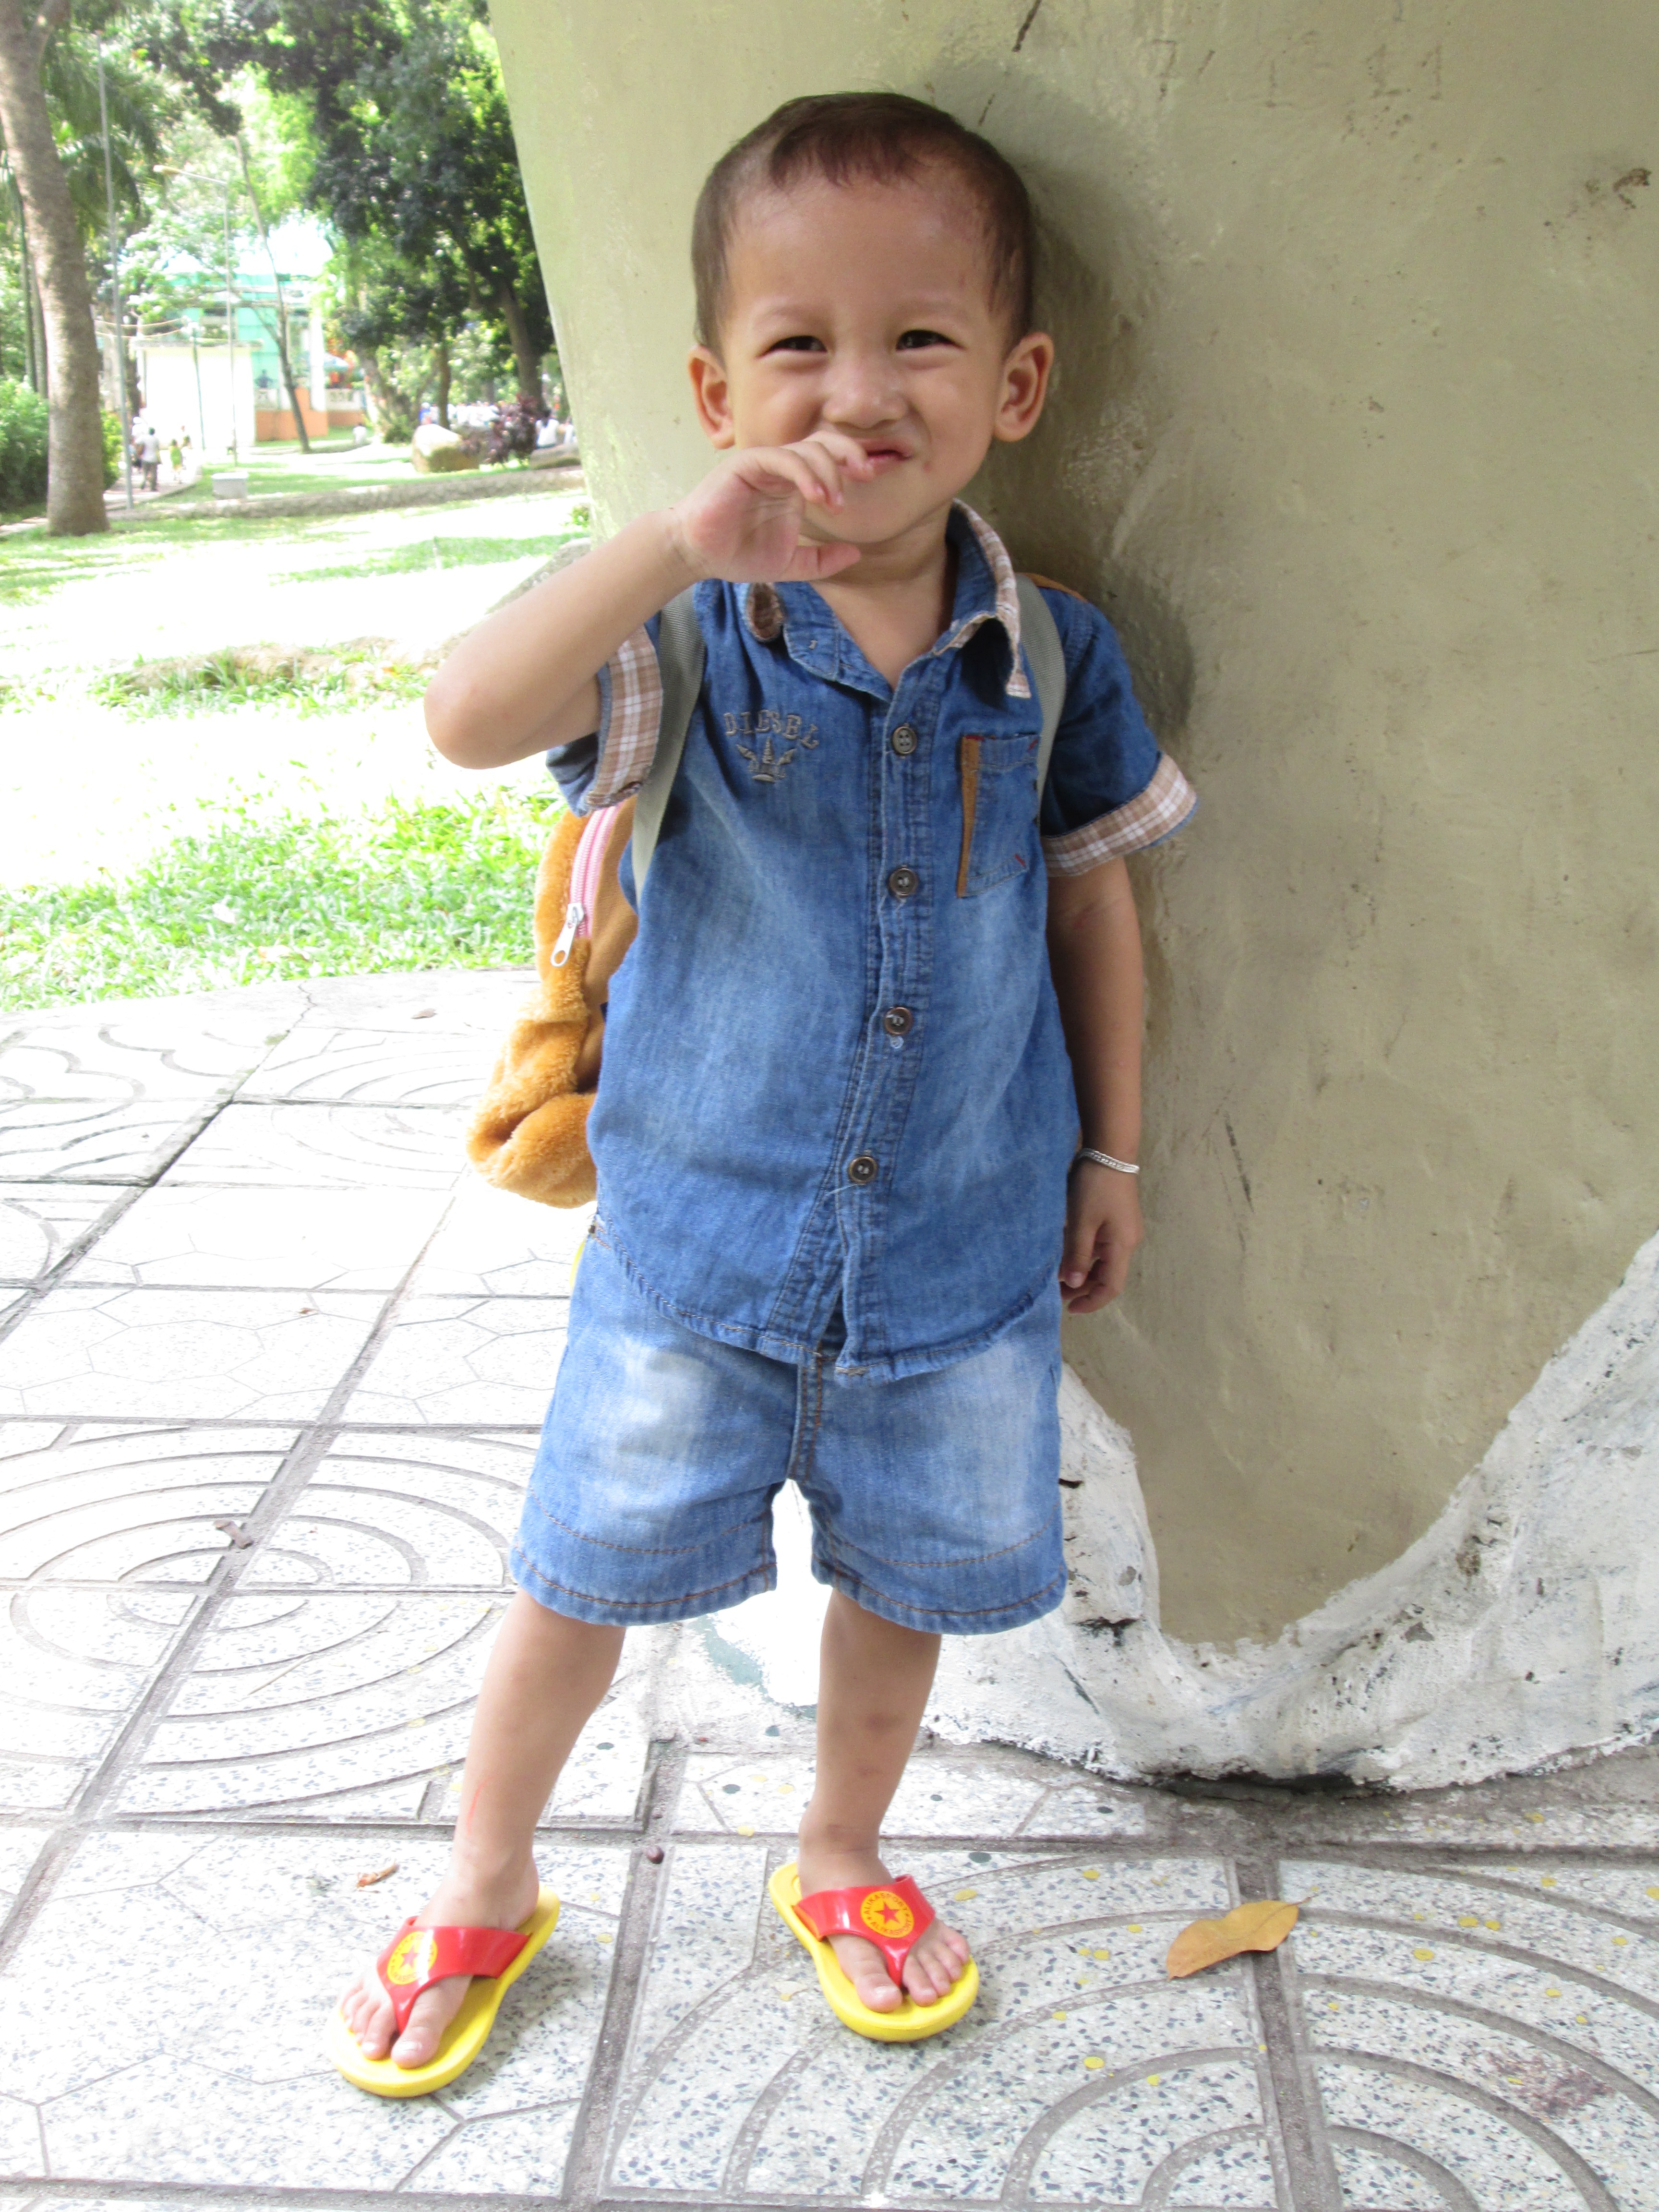
person, play, boy, cute, male, child, toddler, little, shy, the child, the son, human positions, kiddy, do harmonies